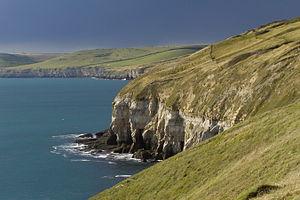
L'île de Purbeck n'est pas réellement une île mais une péninsule. L'île fait partie du district de Purbeck dans le comté du Dorset, en Angleterre.